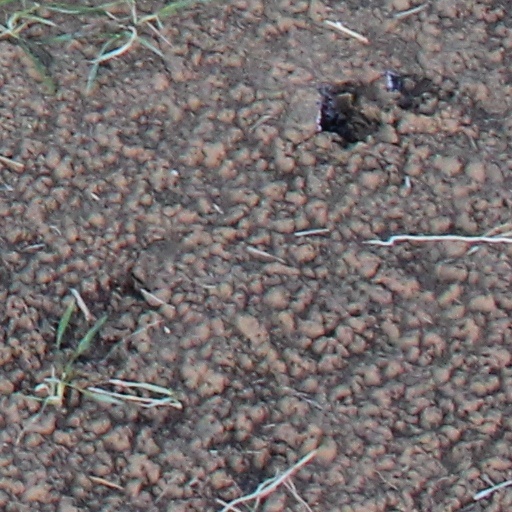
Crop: wheat